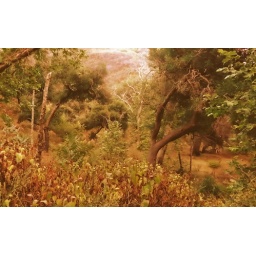
magic in the trees golden